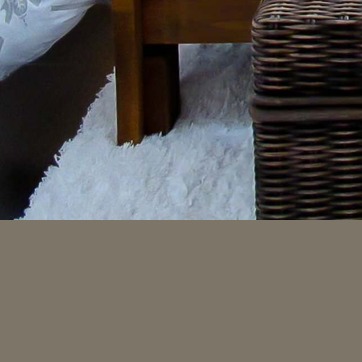
Material: carpet